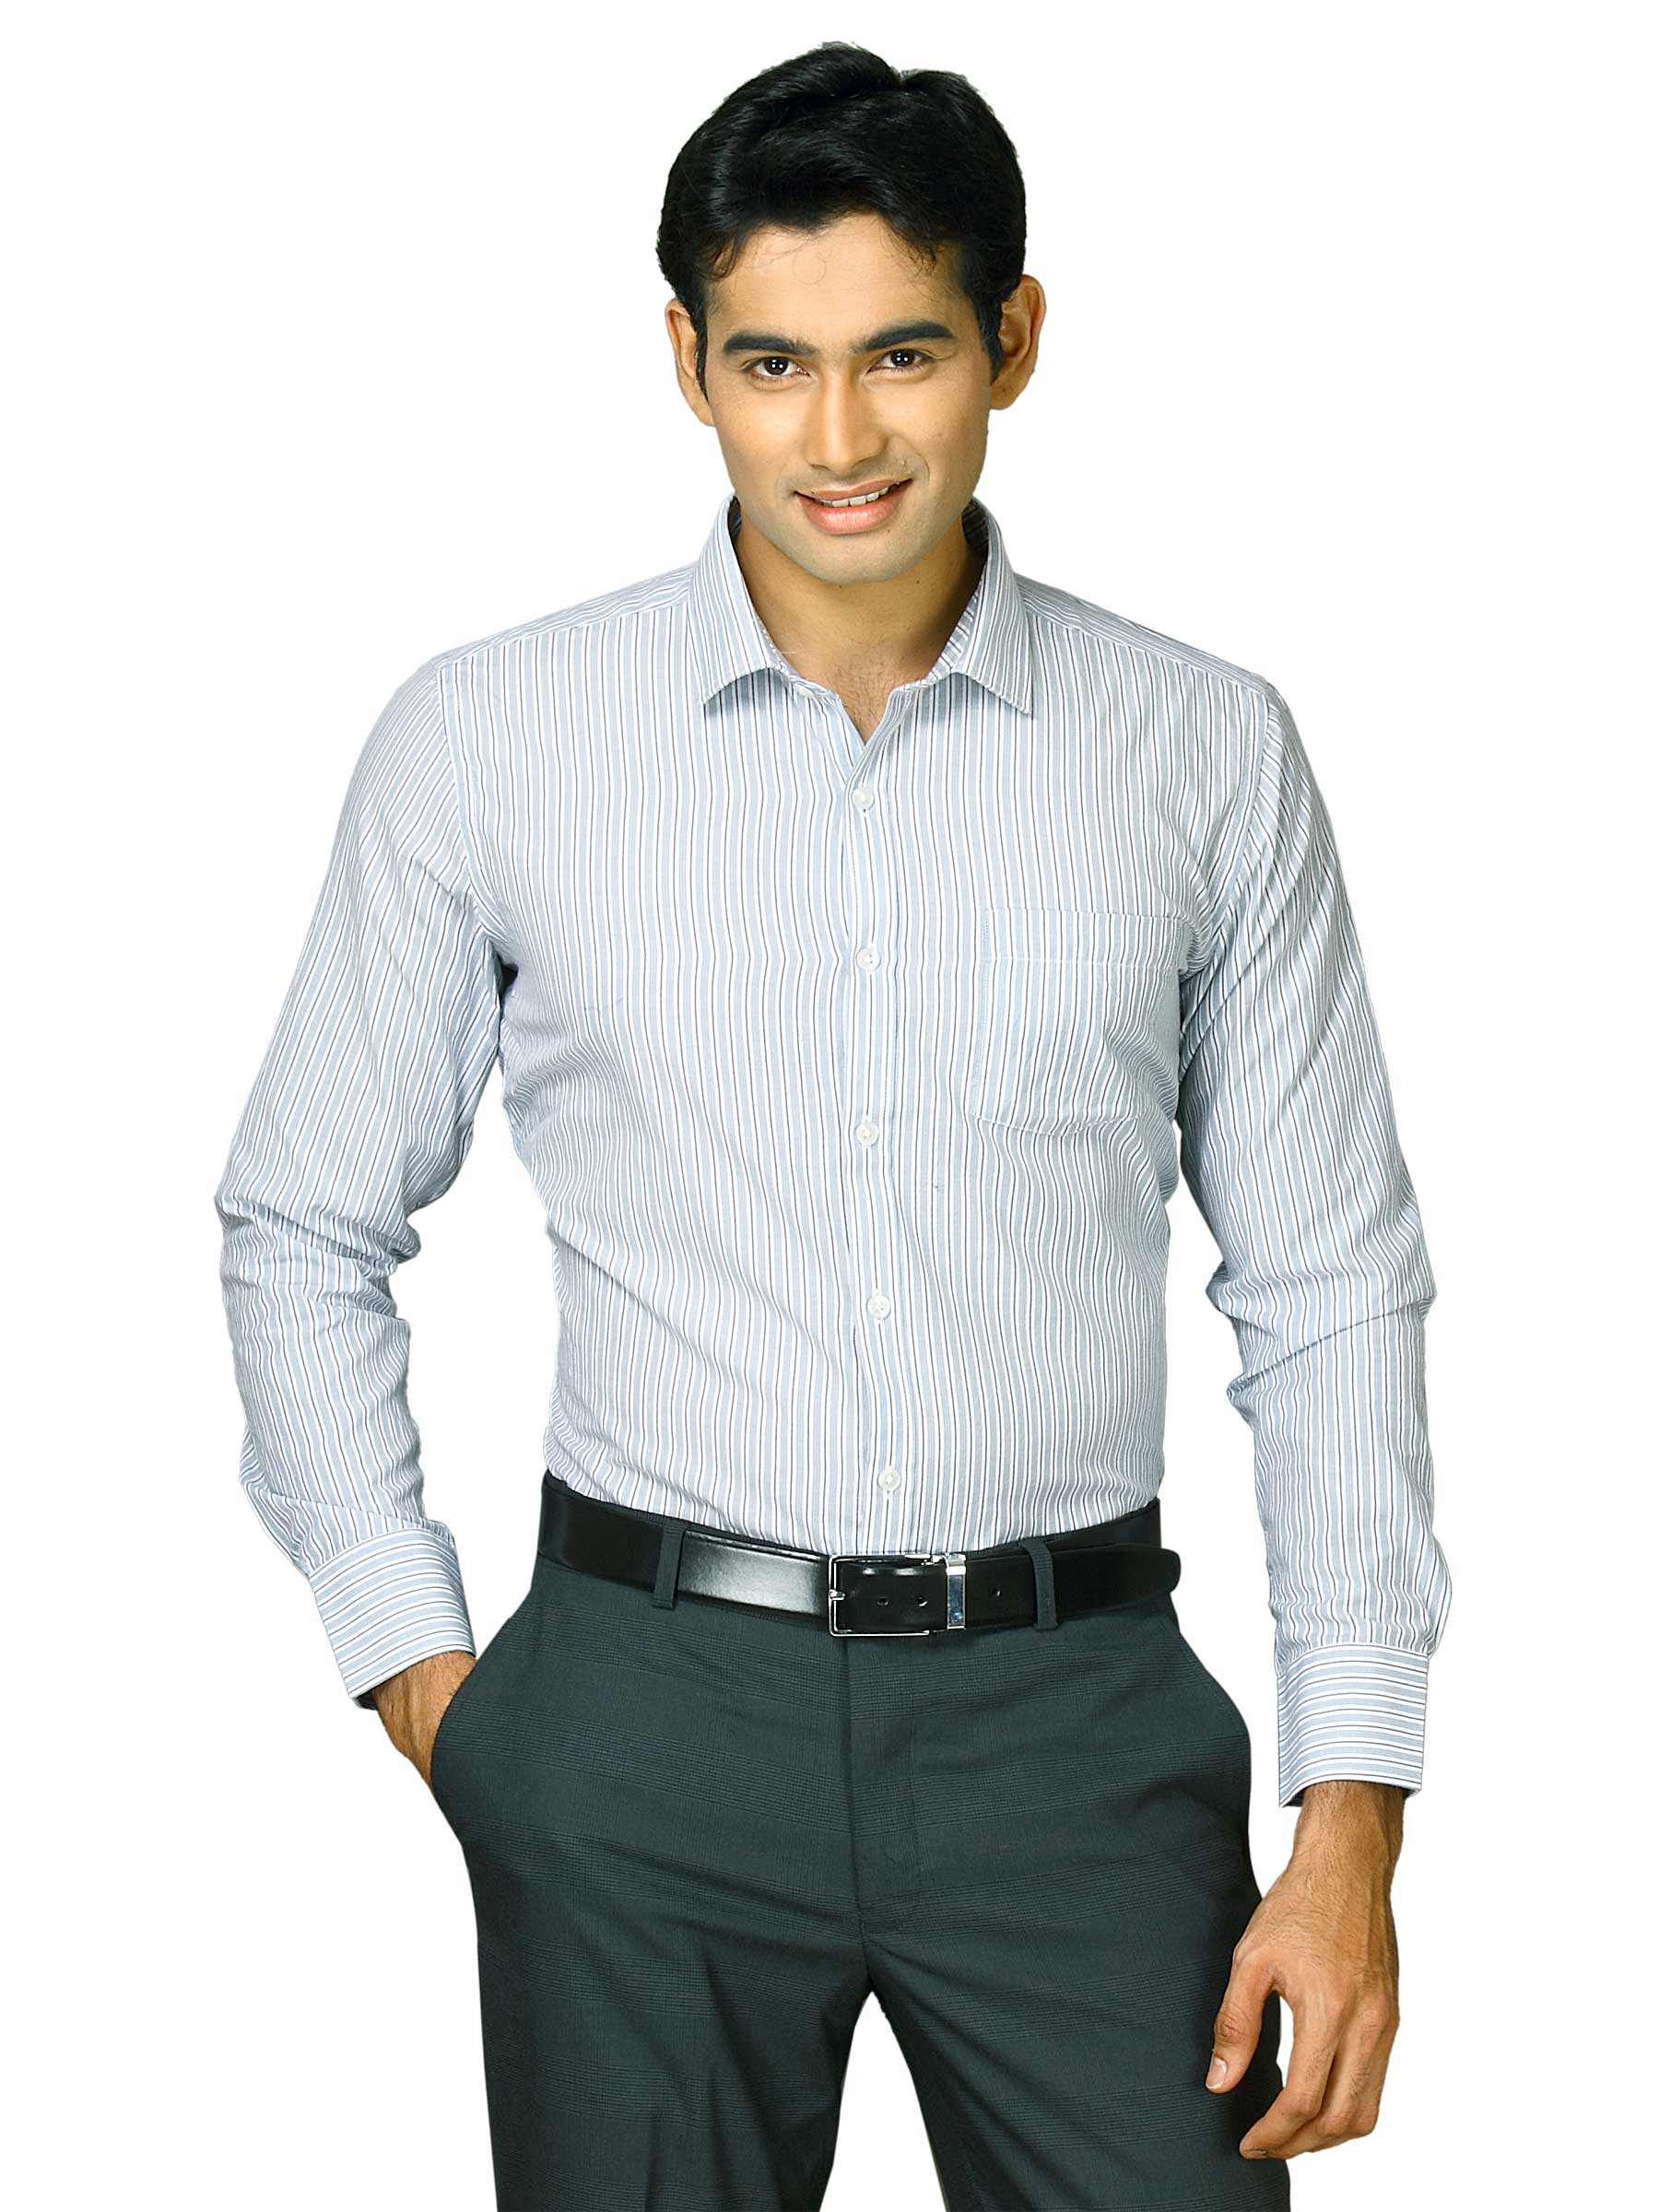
John Miller Men White Striped Shirt
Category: Apparel / Topwear / Shirts
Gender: Men
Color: White
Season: Fall 2011
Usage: Formal